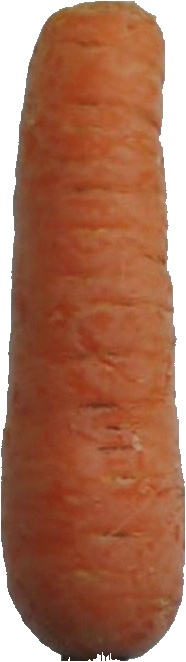
Label: carrot_1